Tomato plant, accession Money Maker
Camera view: horizontal (90 deg, fisheye); turntable rotation: 210 degrees
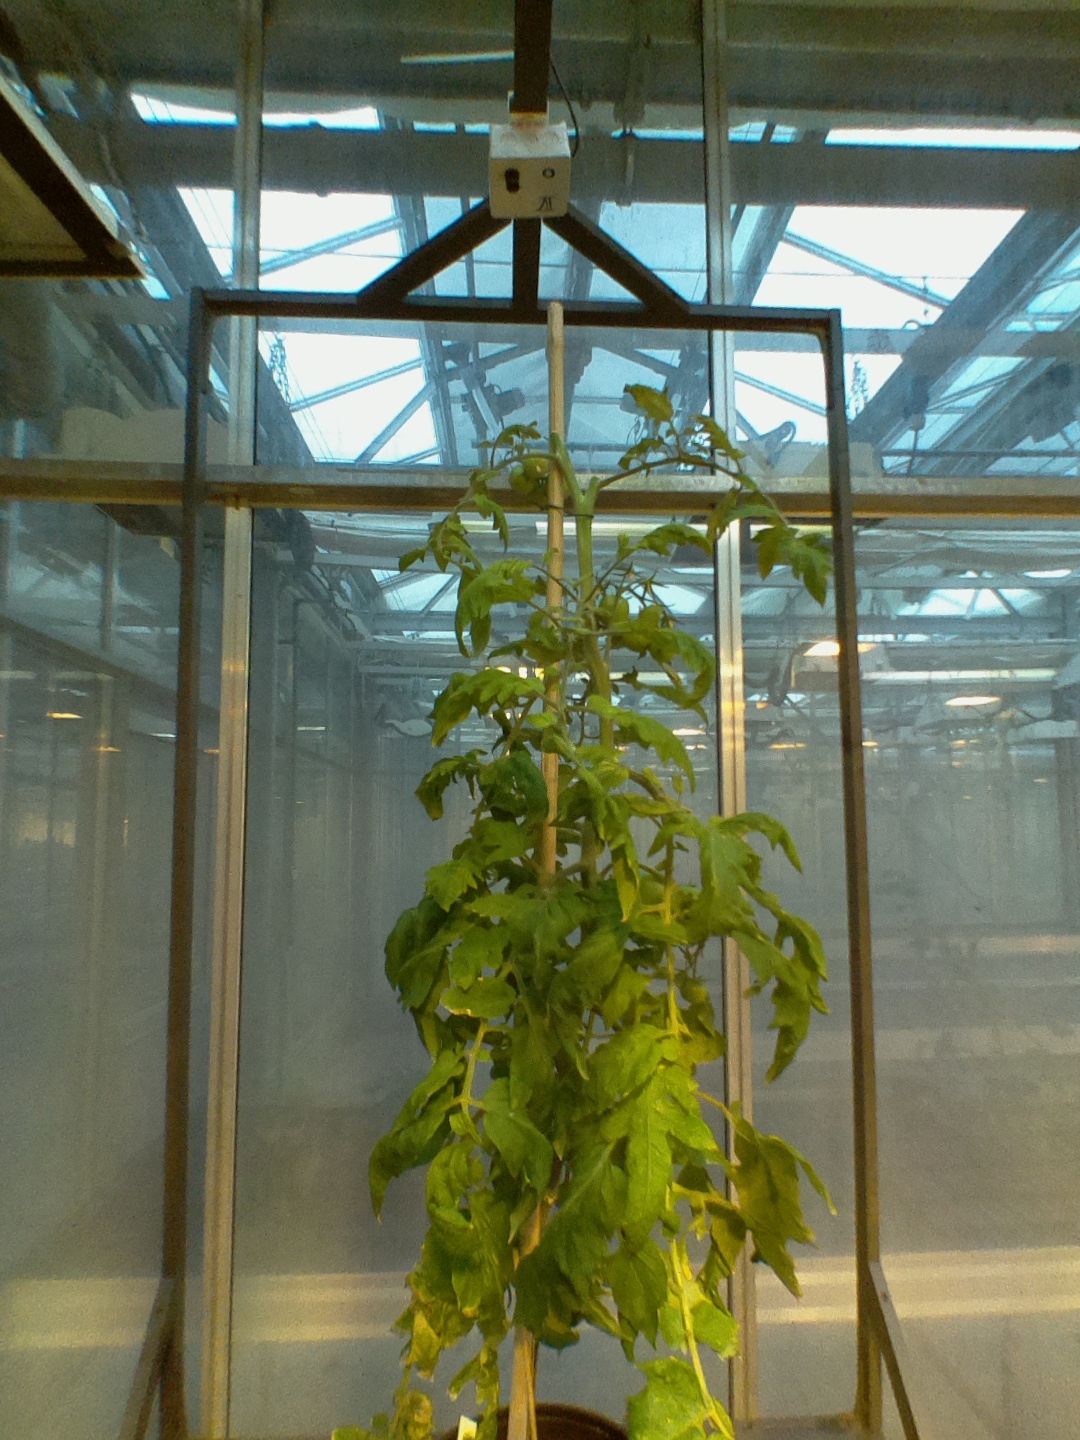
BBCH growth stage 79: 90% -100% of final fruit size